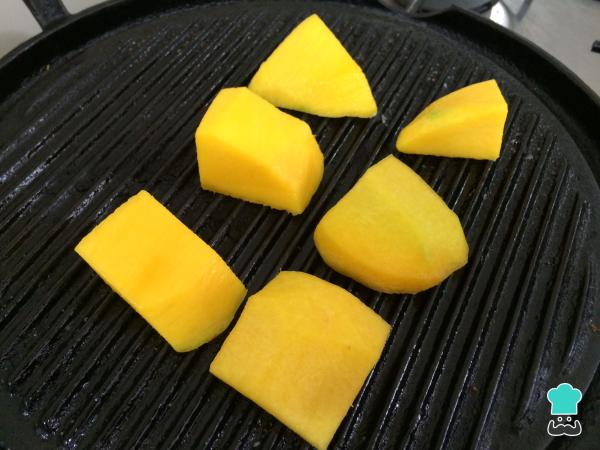
Engrasa ligeramente una parrilla y caliéntala a fuego alto. Dispón sobre ella las frutas peladas y cortadas en trozos medianos intentado que todos sean del mismo tamaño.